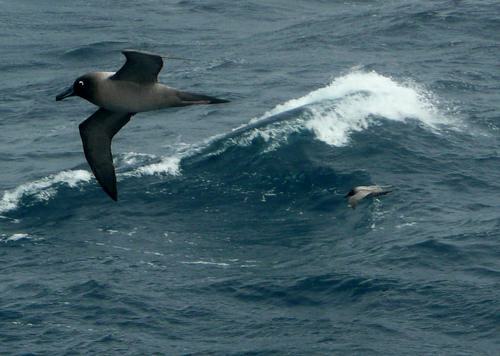
A photo of a sooty albatross